Zaijian Jaranilla

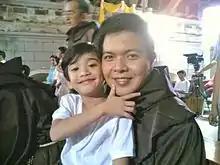
Jaranilla (left) with Andre Tiangco in May Bukas Pa.

In 2008, Jaranilla signed with ABS-CBN, joining the network’s talent management agency, Star Magic. He made his first appearance as a guest on the children’s sketch comedy show "Goin' Bulilit". That same year, he also appeared in the anthology series "Mars Ravelo's Komiks Presents". Jaranilla became a regular performer on the Sunday variety show "ASAP" and made several appearances on other ABS-CBN programs, including "It's Showtime" and "Maalaala Mo Kaya".